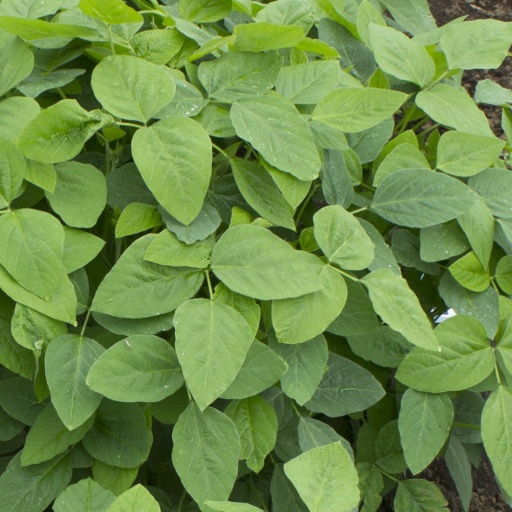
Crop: soybean